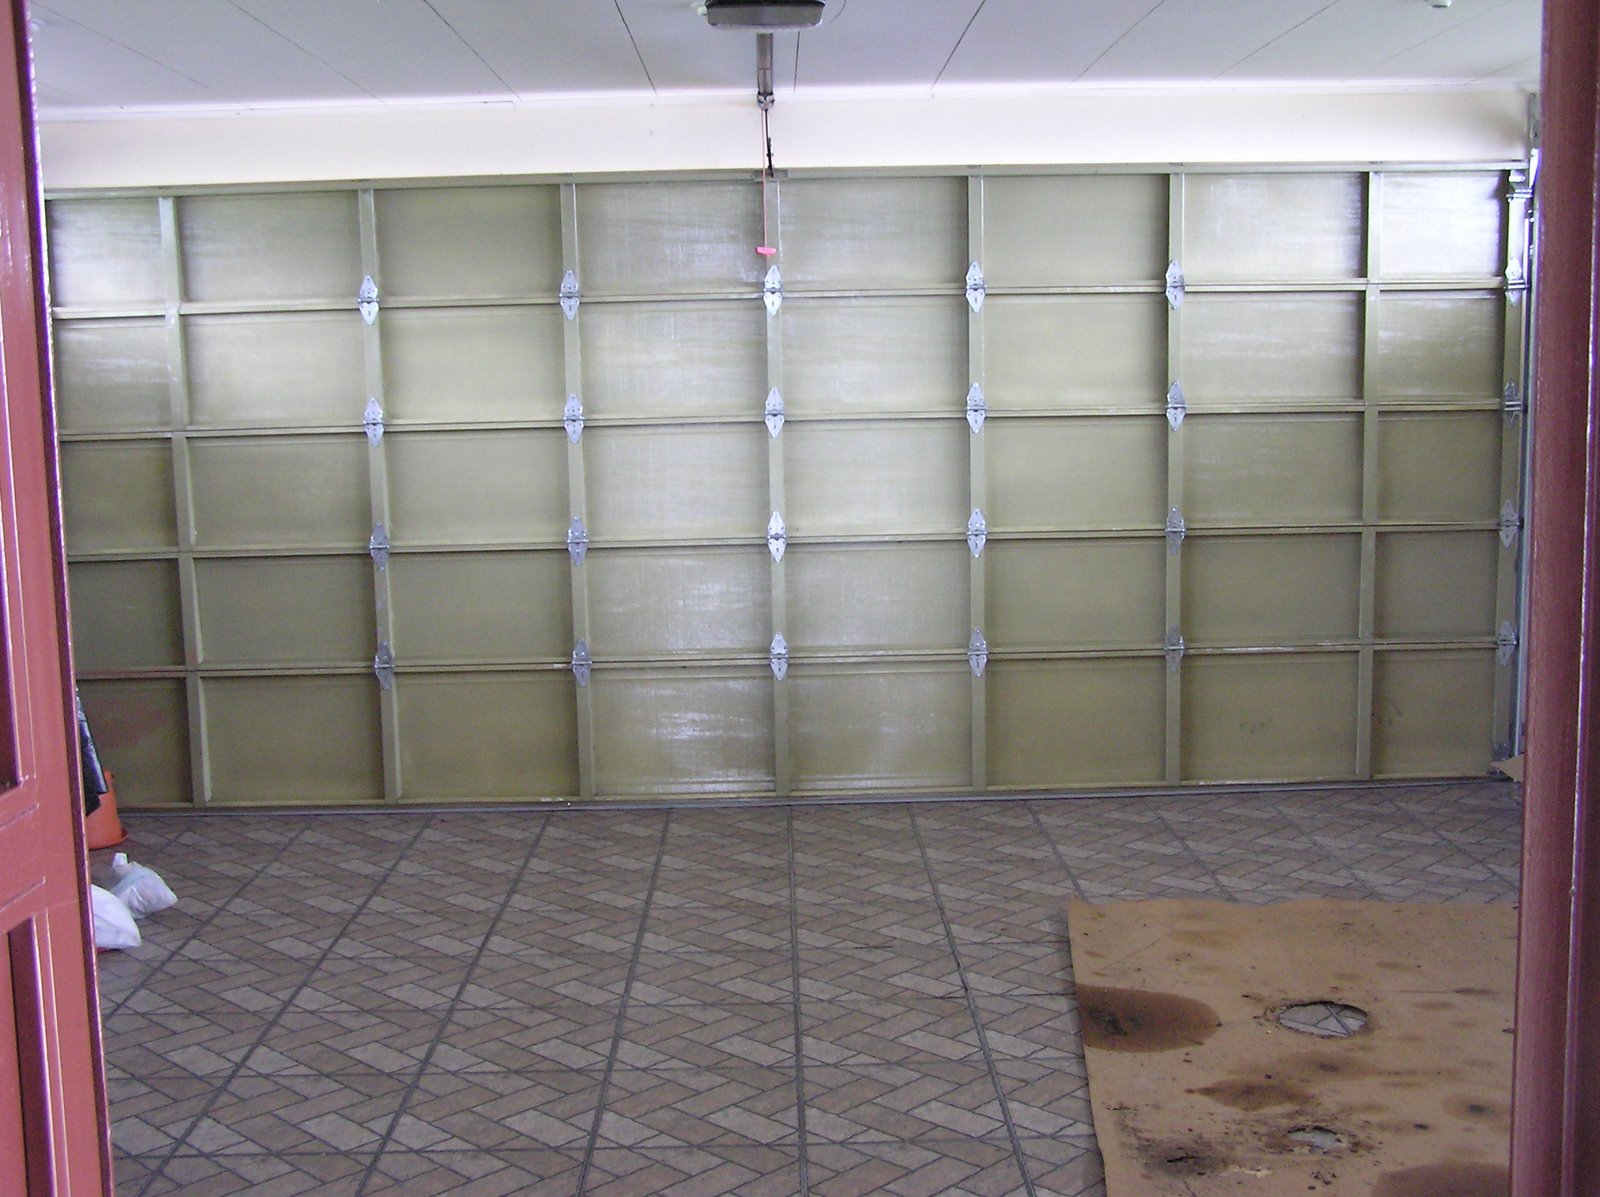
Room type: garage